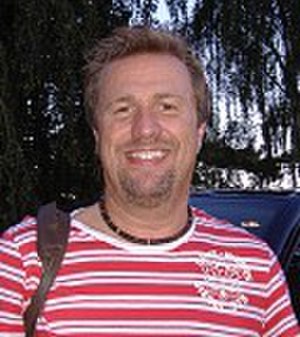
Jacob Christoffersen / Karriere
Jacob Christoffersen.
Jacob Christoffersen, jazz-musiker, pianist
Jacob Christoffersen, dansk jazz-musiker; pianist og komponist. Han optræder som solist med eget orkester såvel som 'sideman' i et utal af bandkonstellationer - samt på over 60 indspilninger. Han modtog Ben Webster Prisen i 2013.